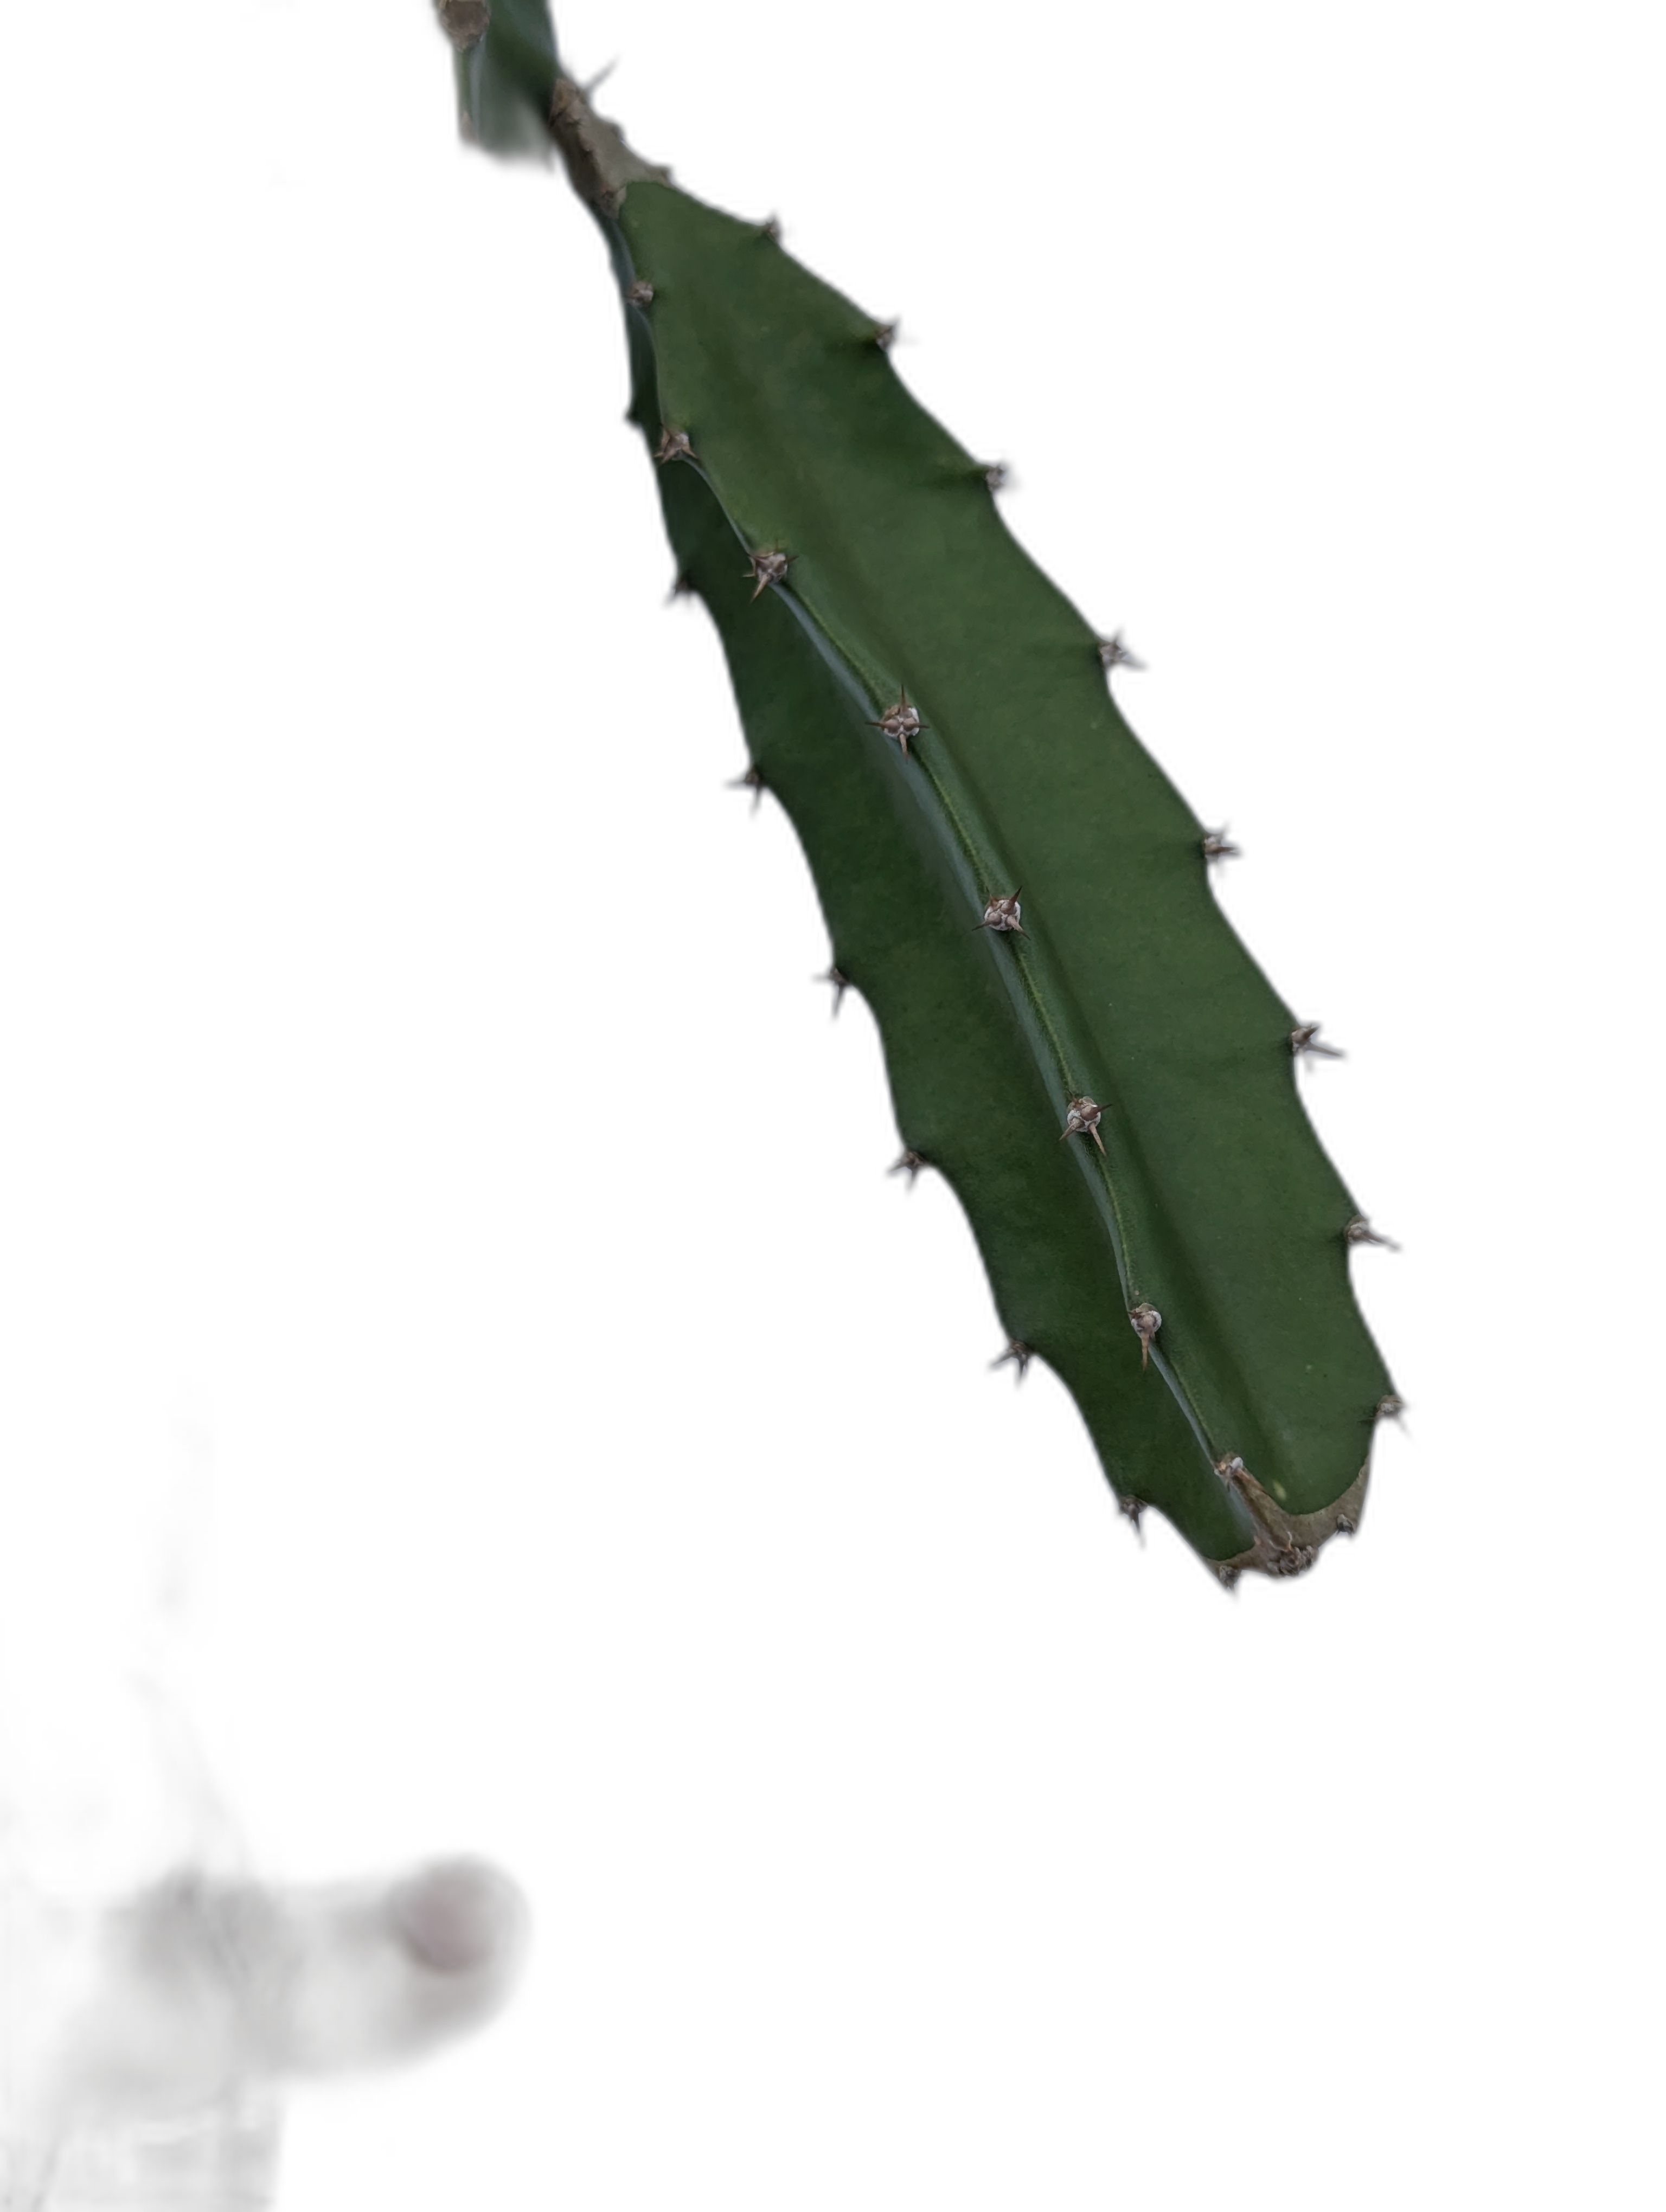
Label: Good leaf